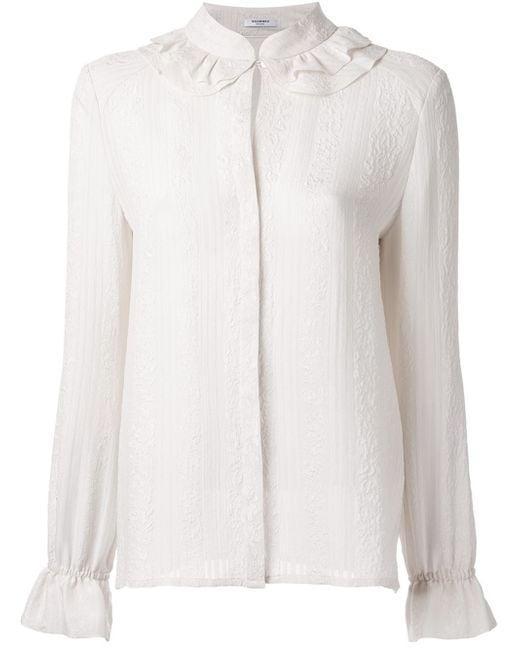
Langärmliges Button-Down-Hemd mit Rüschen-Design